Jane Mendillo

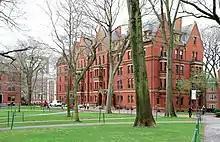
Mendillo spent 21 years at the Harvard Management Company, leaving in 2014 as its chief executive officer.

She returned to Harvard as its president and chief executive officer on July 1, 2008 and was responsible for directing its $36.9 billion endowment. She assumed leadership of the endowment management team just before the 2008 financial crisis and is credited with keeping the university's liquidity above water, although the investments suffered a sharp 27.3% decrease in market value in her first year at the helm.